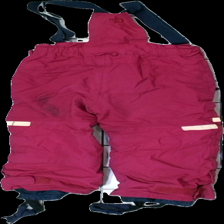
View: back
Type: Winter trousers
Category: Children
Brand: Didriksons
Colors: Pink
Material: 88% Nylon 12% Cont?
Pattern: Logo print
Cut: Regular
Size: 110
Stains: Major
Price range: <50
Recommended usage: Export